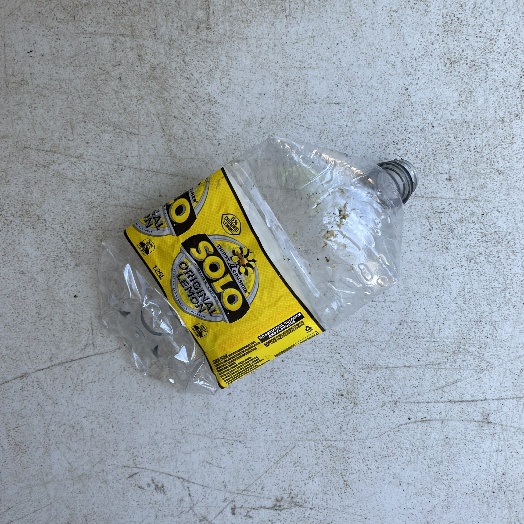
Label: Plastic